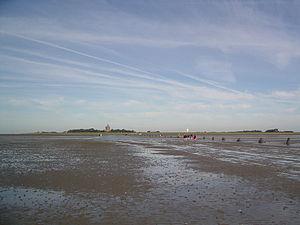
Les parcs nationaux en Allemagne sont des zones naturelles ou semi-naturelles de conservation de la nature, régies par une loi fédérale entrée en vigueur le 1ᵉʳ janvier 1977.